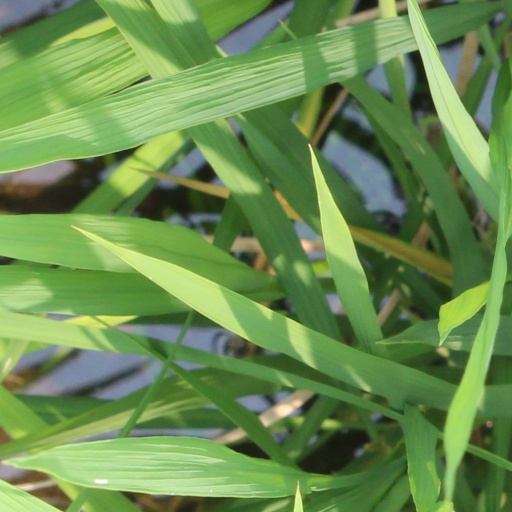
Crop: rice